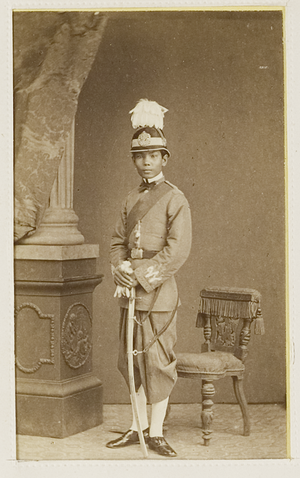
Le jeune homme représenté sur cette photographie de carte de visite était l'aide-de-camp de l'ambassadeur du Royaume de Siam dans la capitale coloniale hollandaise de Batavia (actuelle Jakarta). Siam établit des relations diplomatiques avec la Compagnie hollandaise des Indes orientales dès 1609, et la relation se poursuivit après que le gouvernement des Pays-Bas ait pris la succession de la compagnie quant au contrôle des Indes orientales hollandaises. La photographie fut prise par le studio de Woodbury &amp